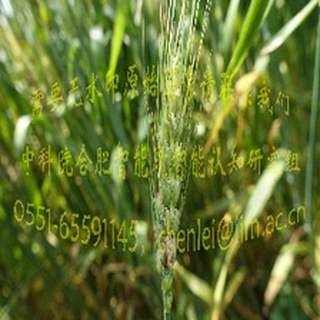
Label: wheat_fusarium_head_blight